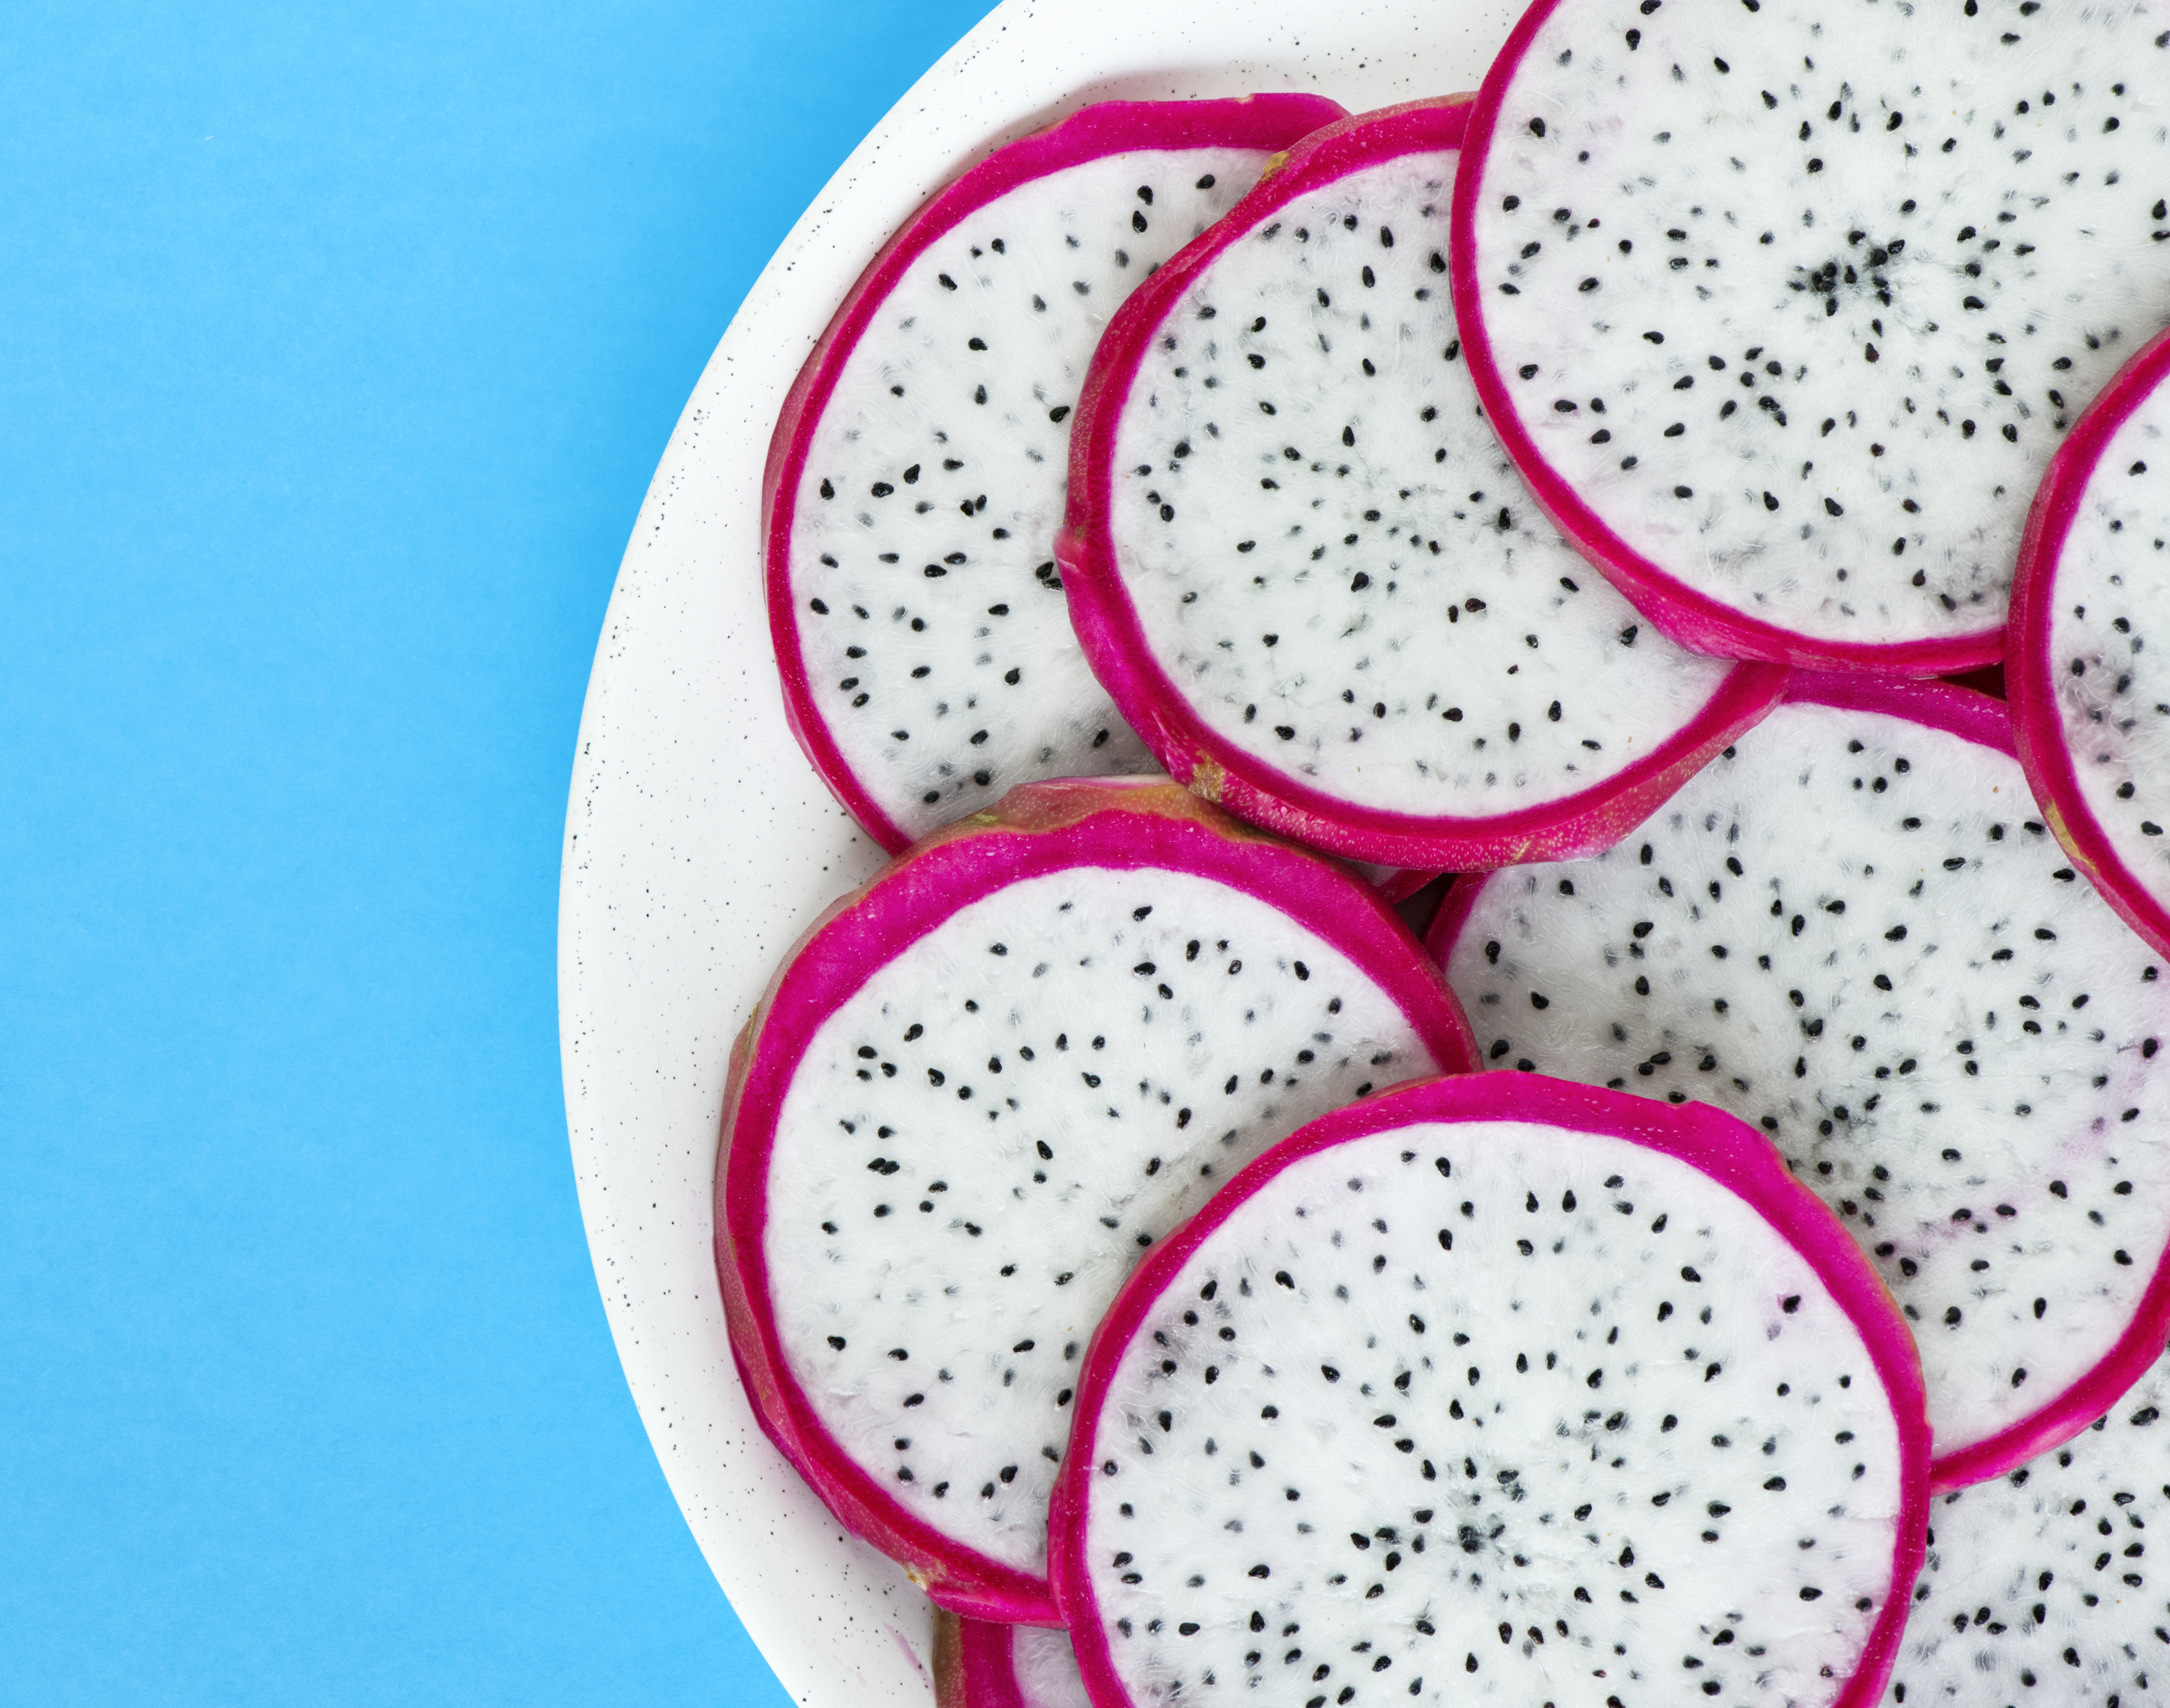
asia, asian, background, blue background, cactus, closeup, delicious, dessert, detox, diet, dragon fruit, dragonfruit, eat, edible, energy, exotic, food, fresh, freshness, fruit, health, healthy, ingredient, juicy, macro, natural, nutrition, nutritious, organic, pattern, pitaya, raw, refreshment, ripe, season, seasonal, slice, summer, sweet, taste, tasty, texture, textured, thai, thailand, tropical, vitamin, wallpaper, yummy, produce, font